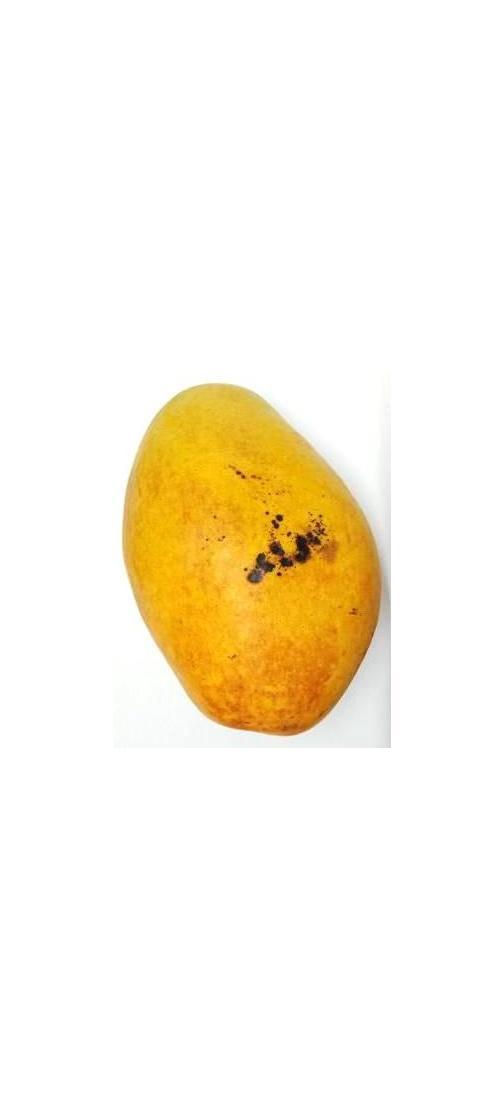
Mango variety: Bari-11